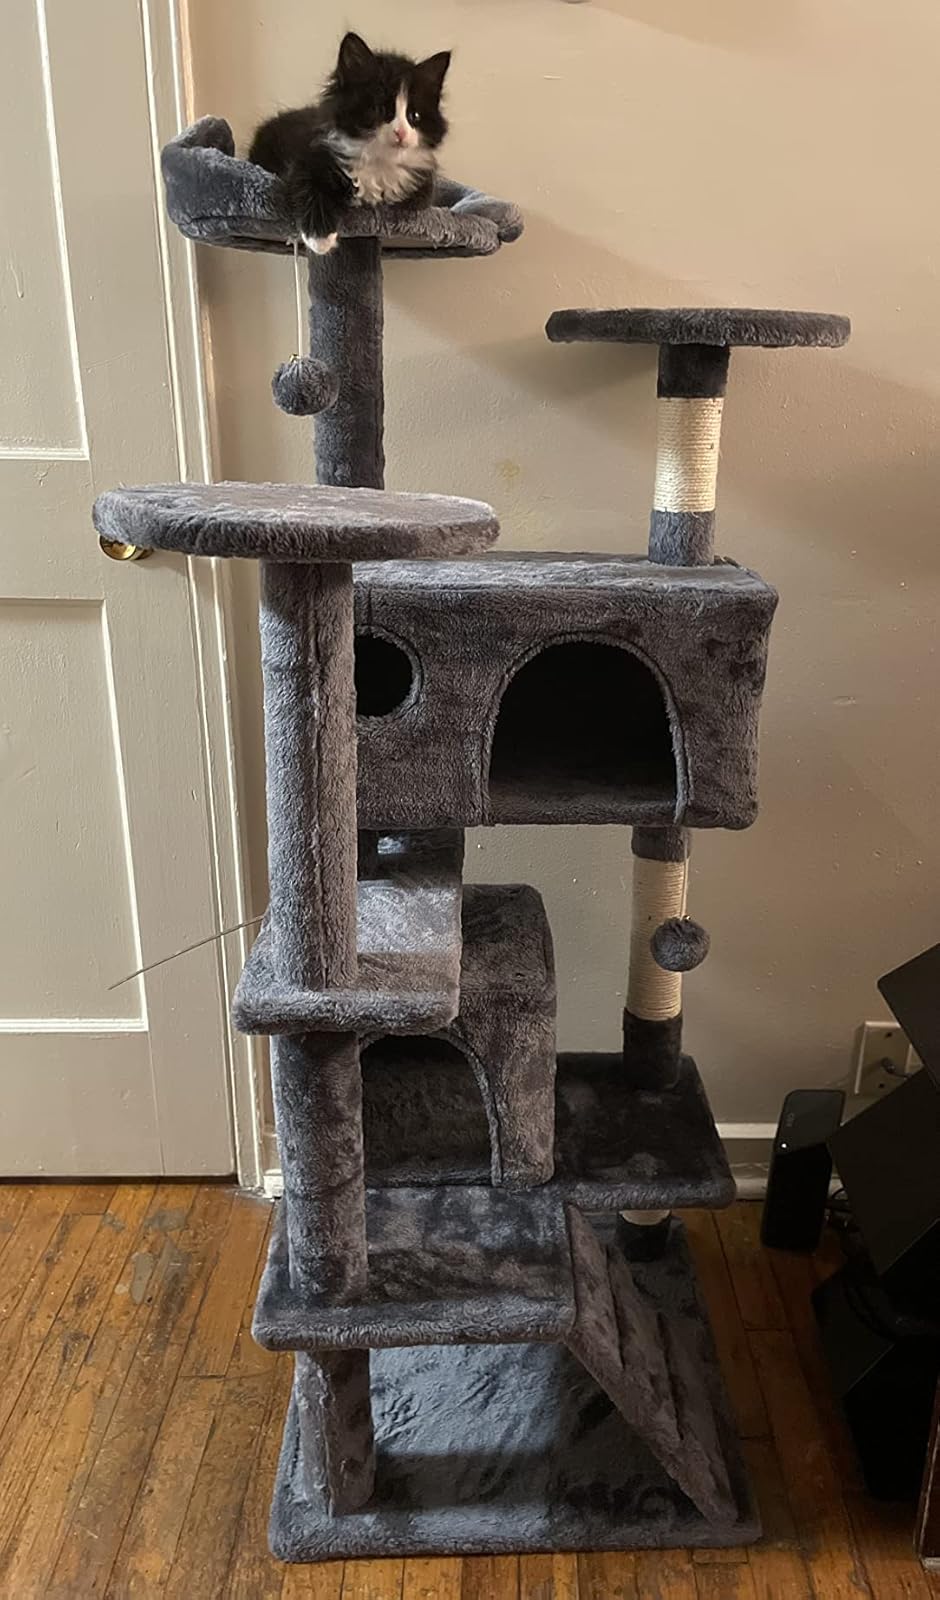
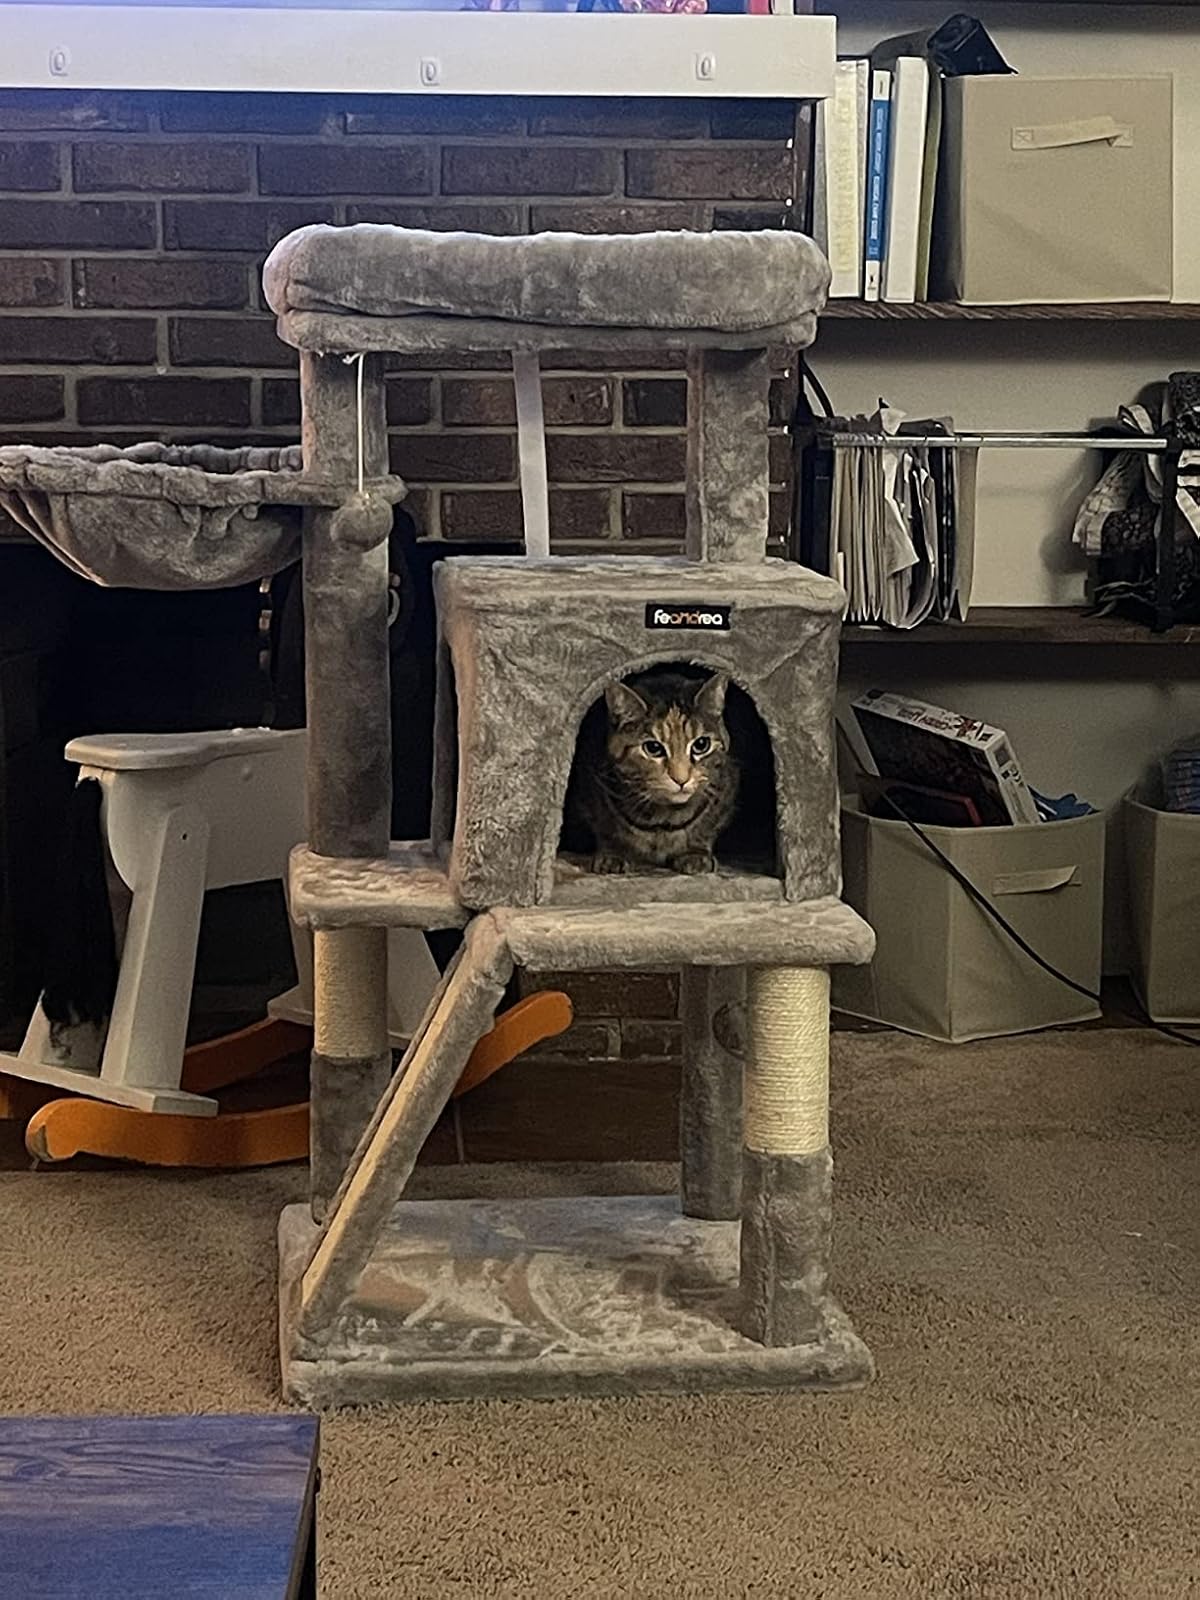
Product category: items_cat tree
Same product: no